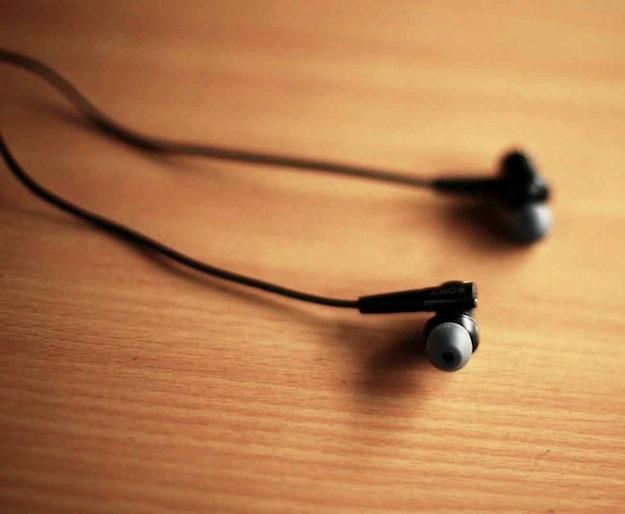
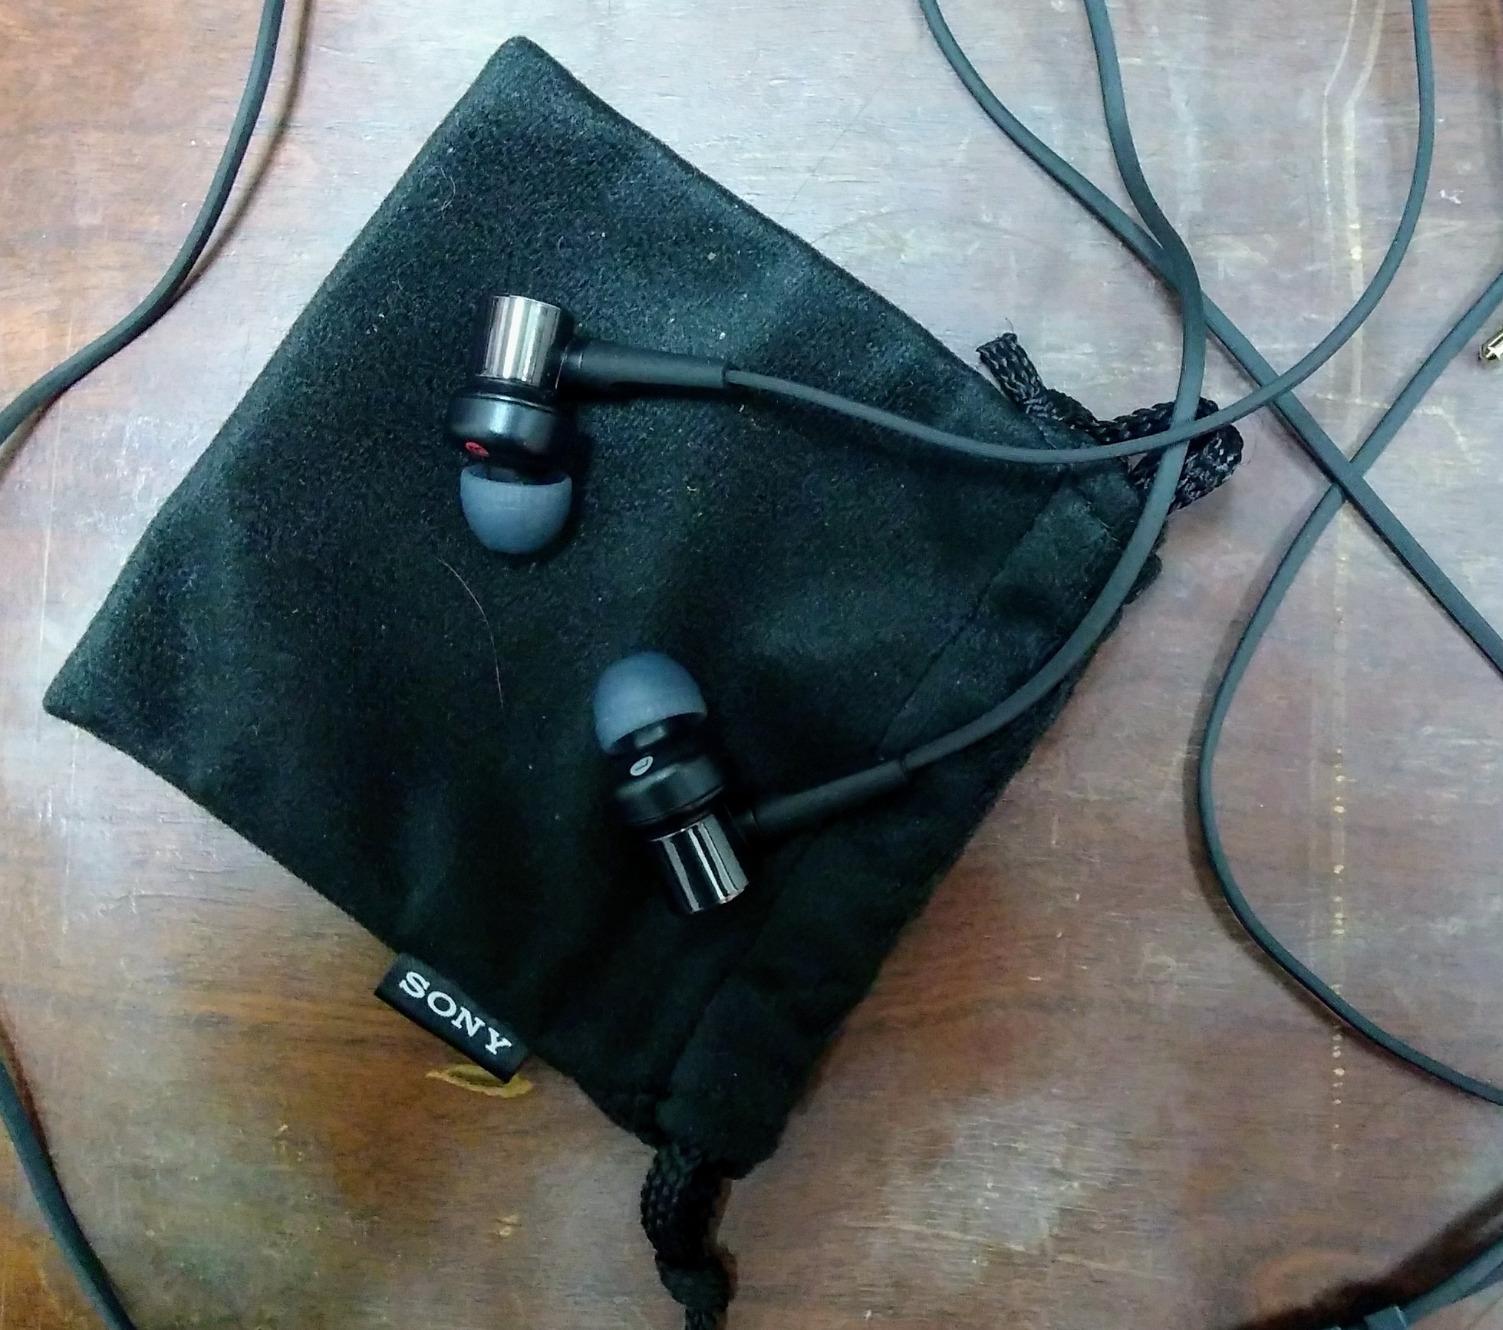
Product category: headphones
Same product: yes